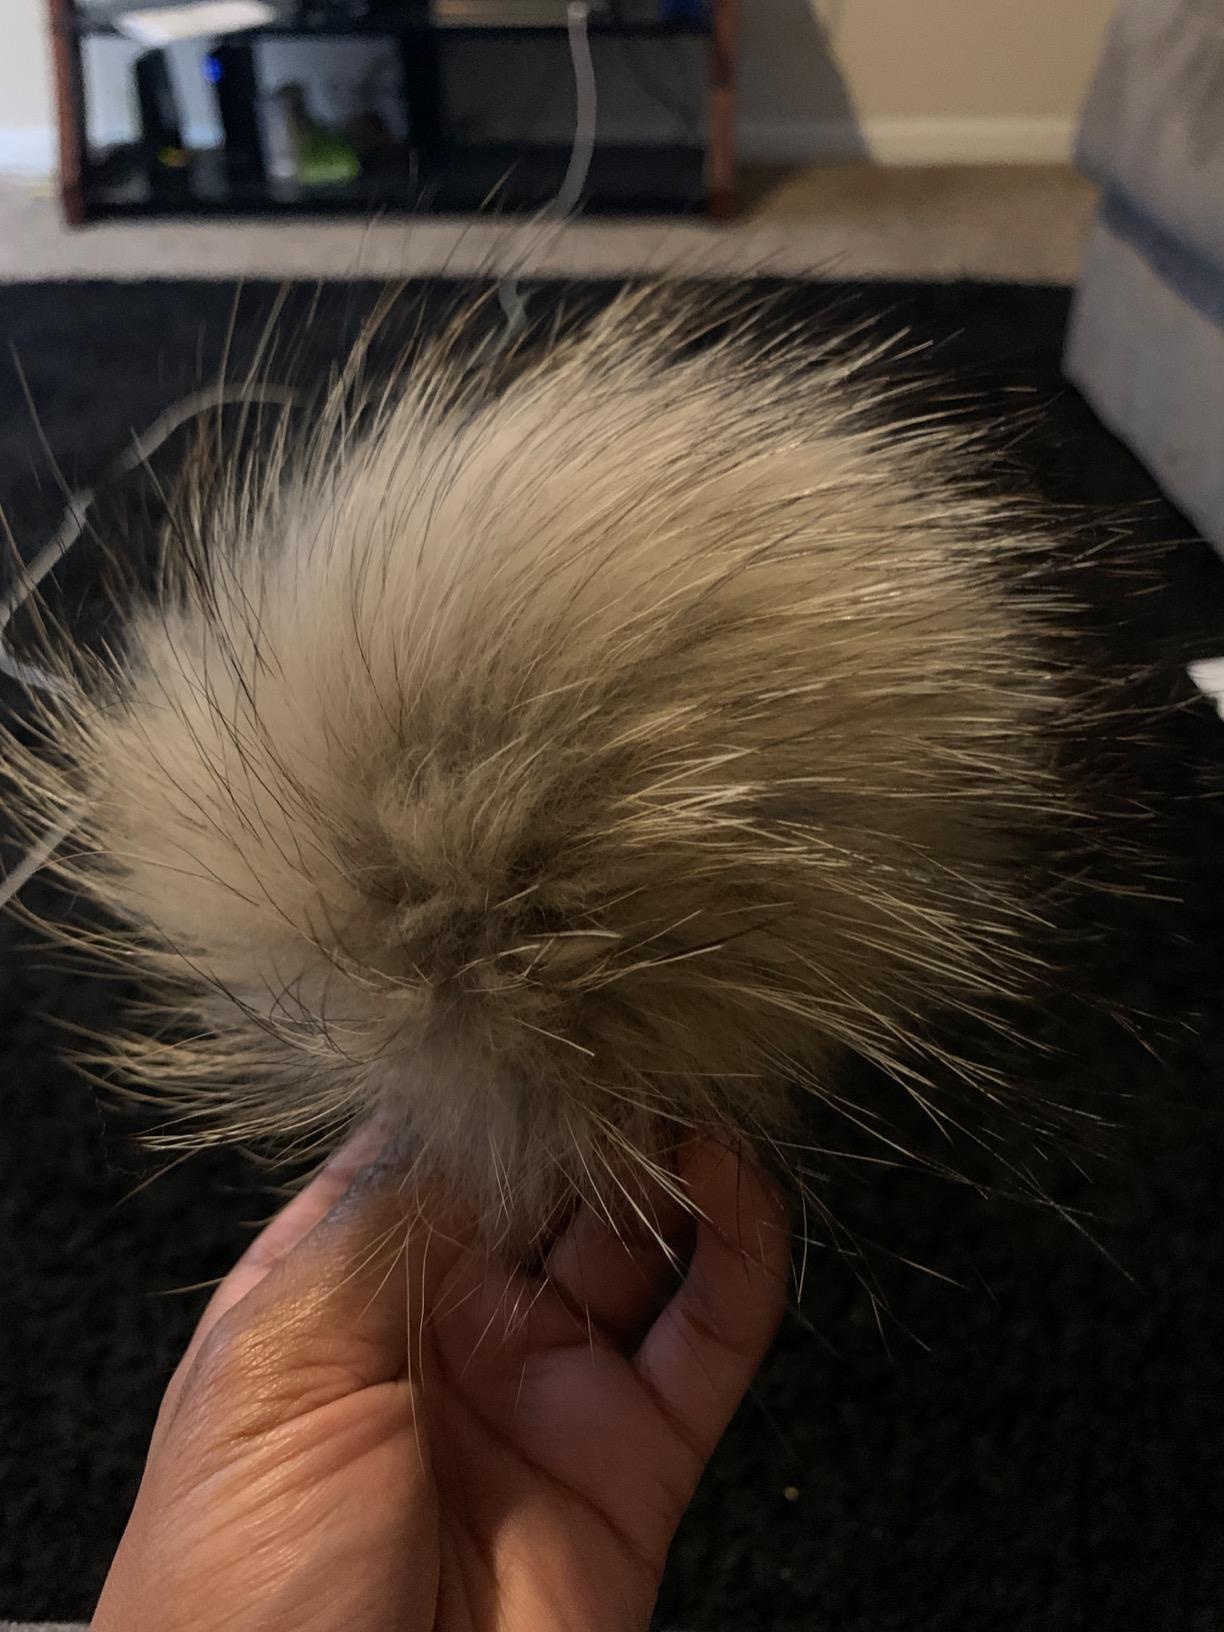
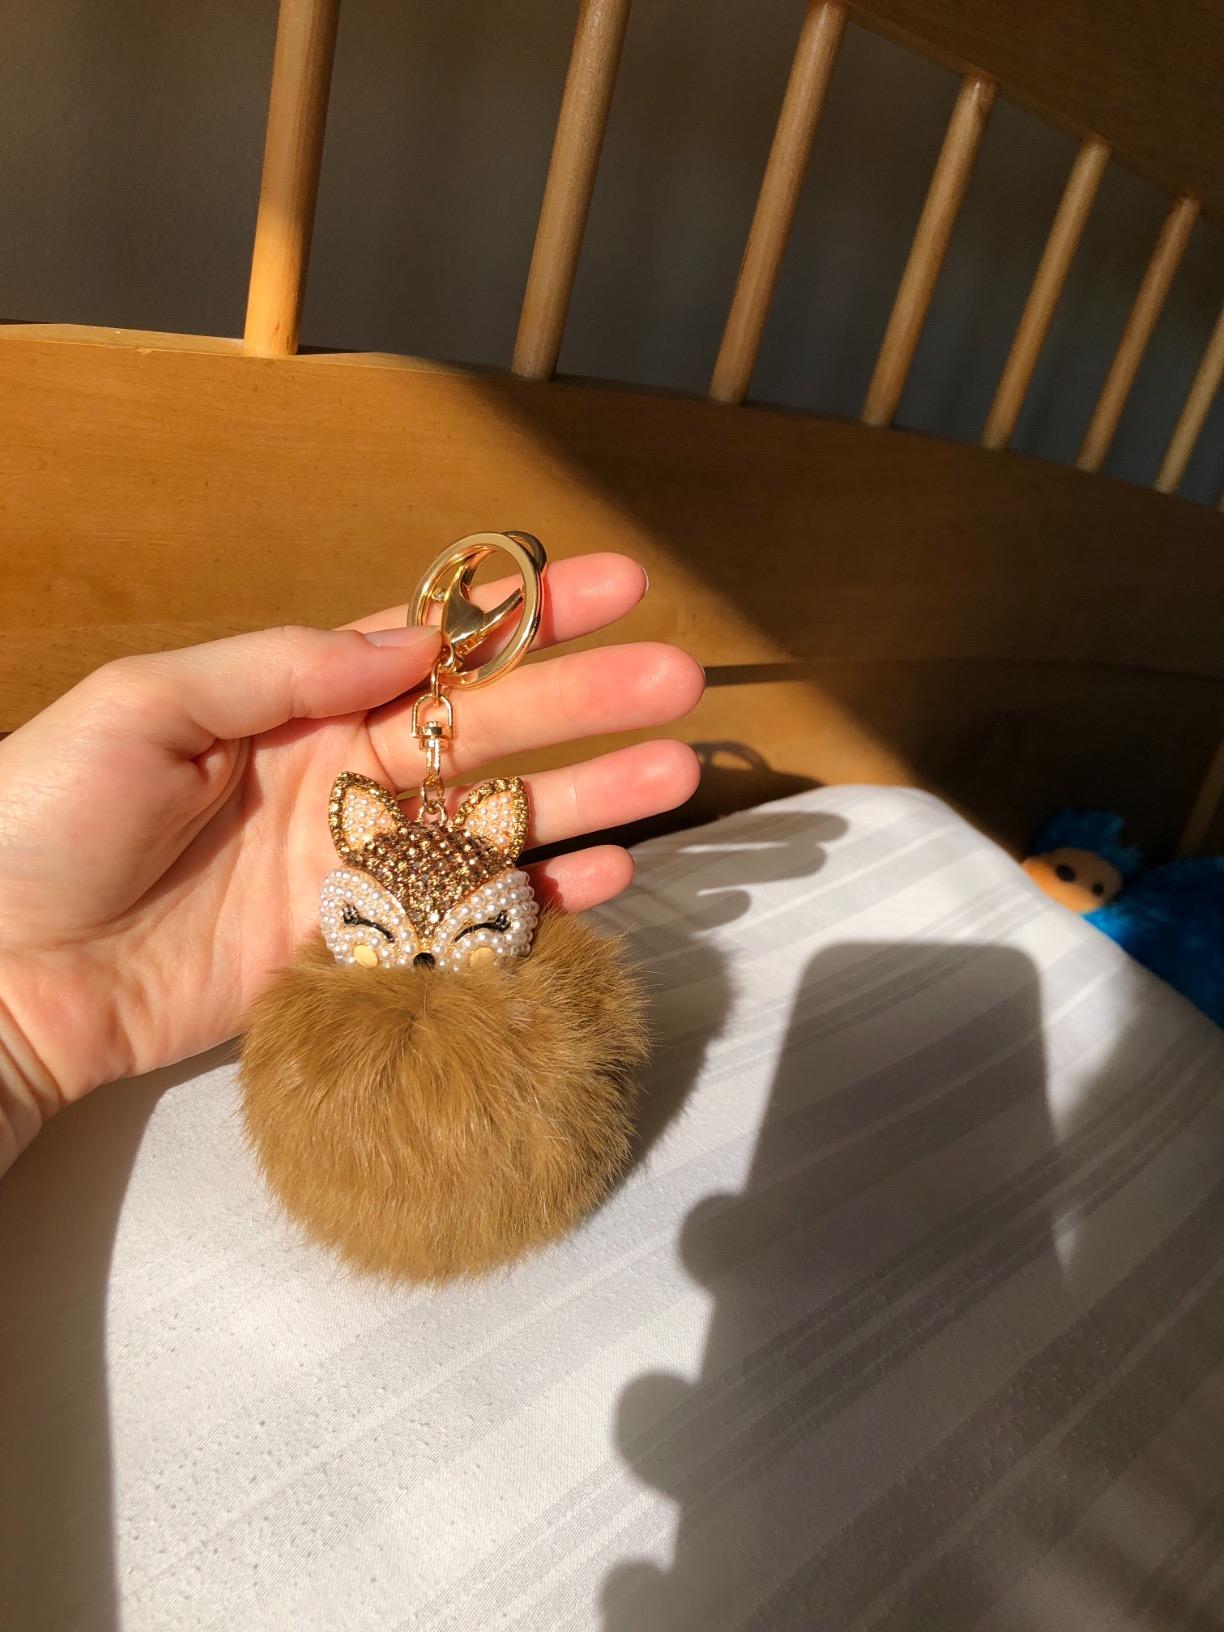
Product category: accessories_keychain
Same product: no